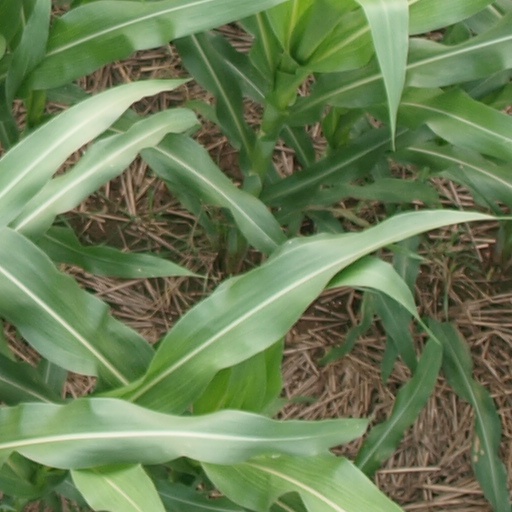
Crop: maize; corn